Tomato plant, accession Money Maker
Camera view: tilt-top (135 deg); turntable rotation: 210 degrees
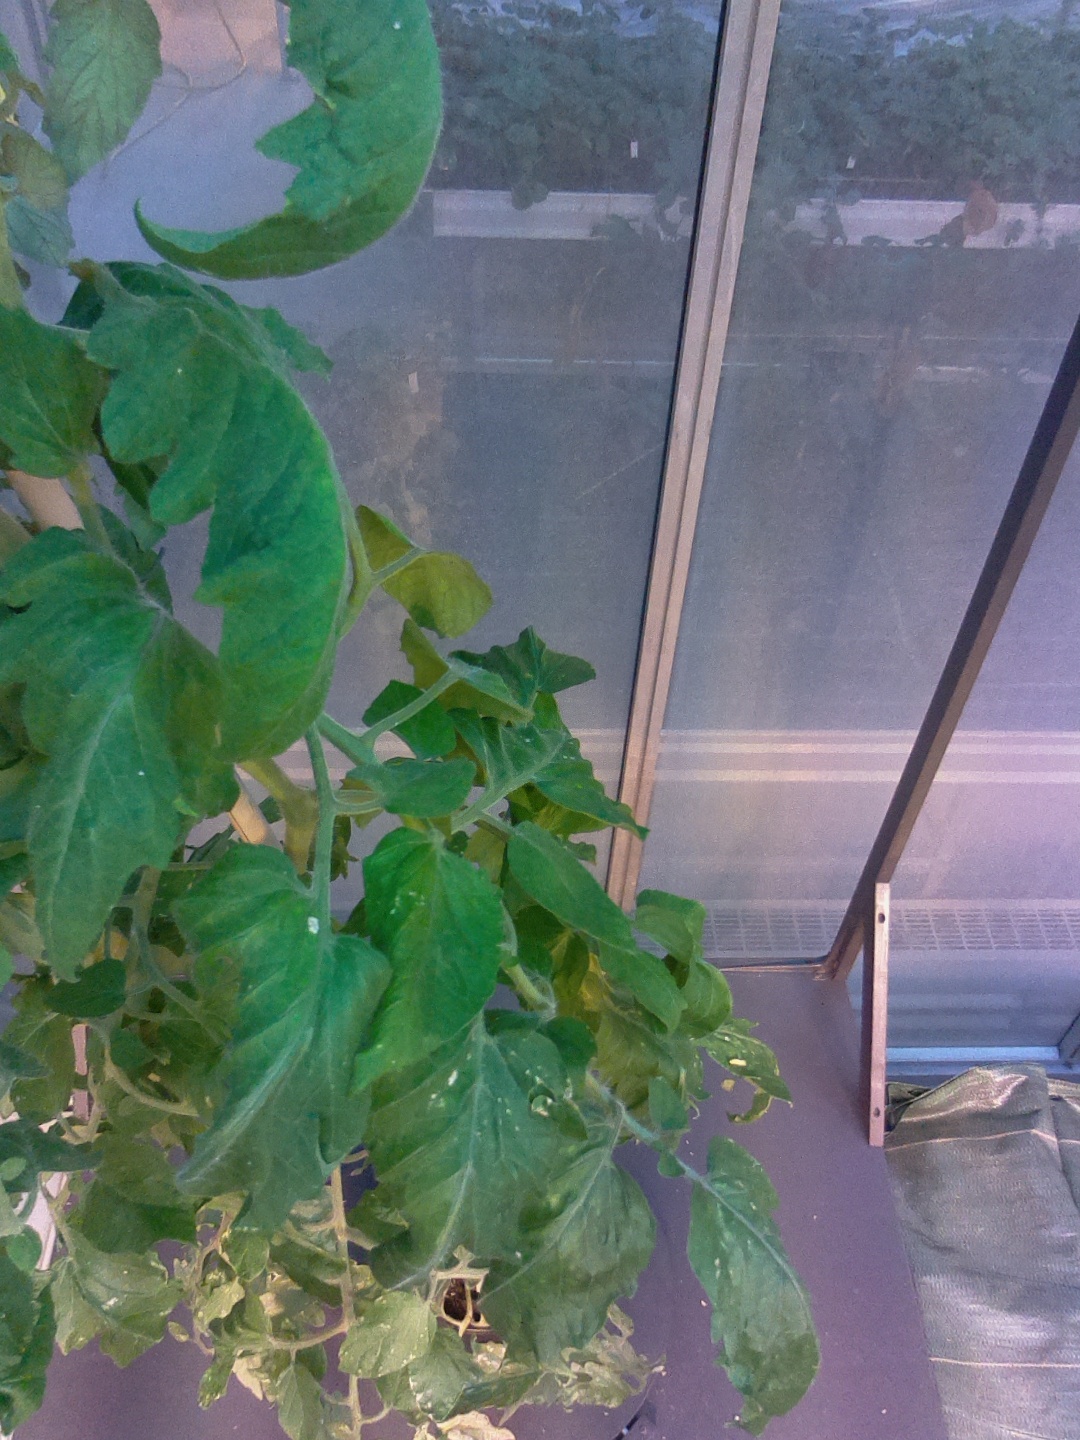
BBCH growth stage 70: Fruits at the main stem or branches visibles